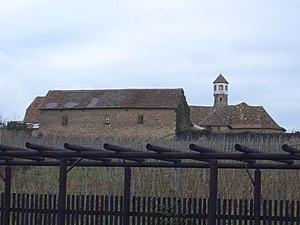
Edenkoben est une ville allemande d'environ 7 000 habitants située dans l'arrondissement de la Route-du-Vin-du-Sud, dans le sud du Land de Rhénanie-Palatinat, en Allemagne, entre Landau in der Pfalz et Neustadt an der Weinstraße. Elle est le siège du district du même nom.